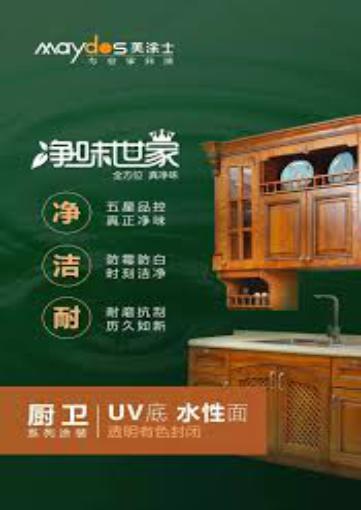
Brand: maydos
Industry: Necessities